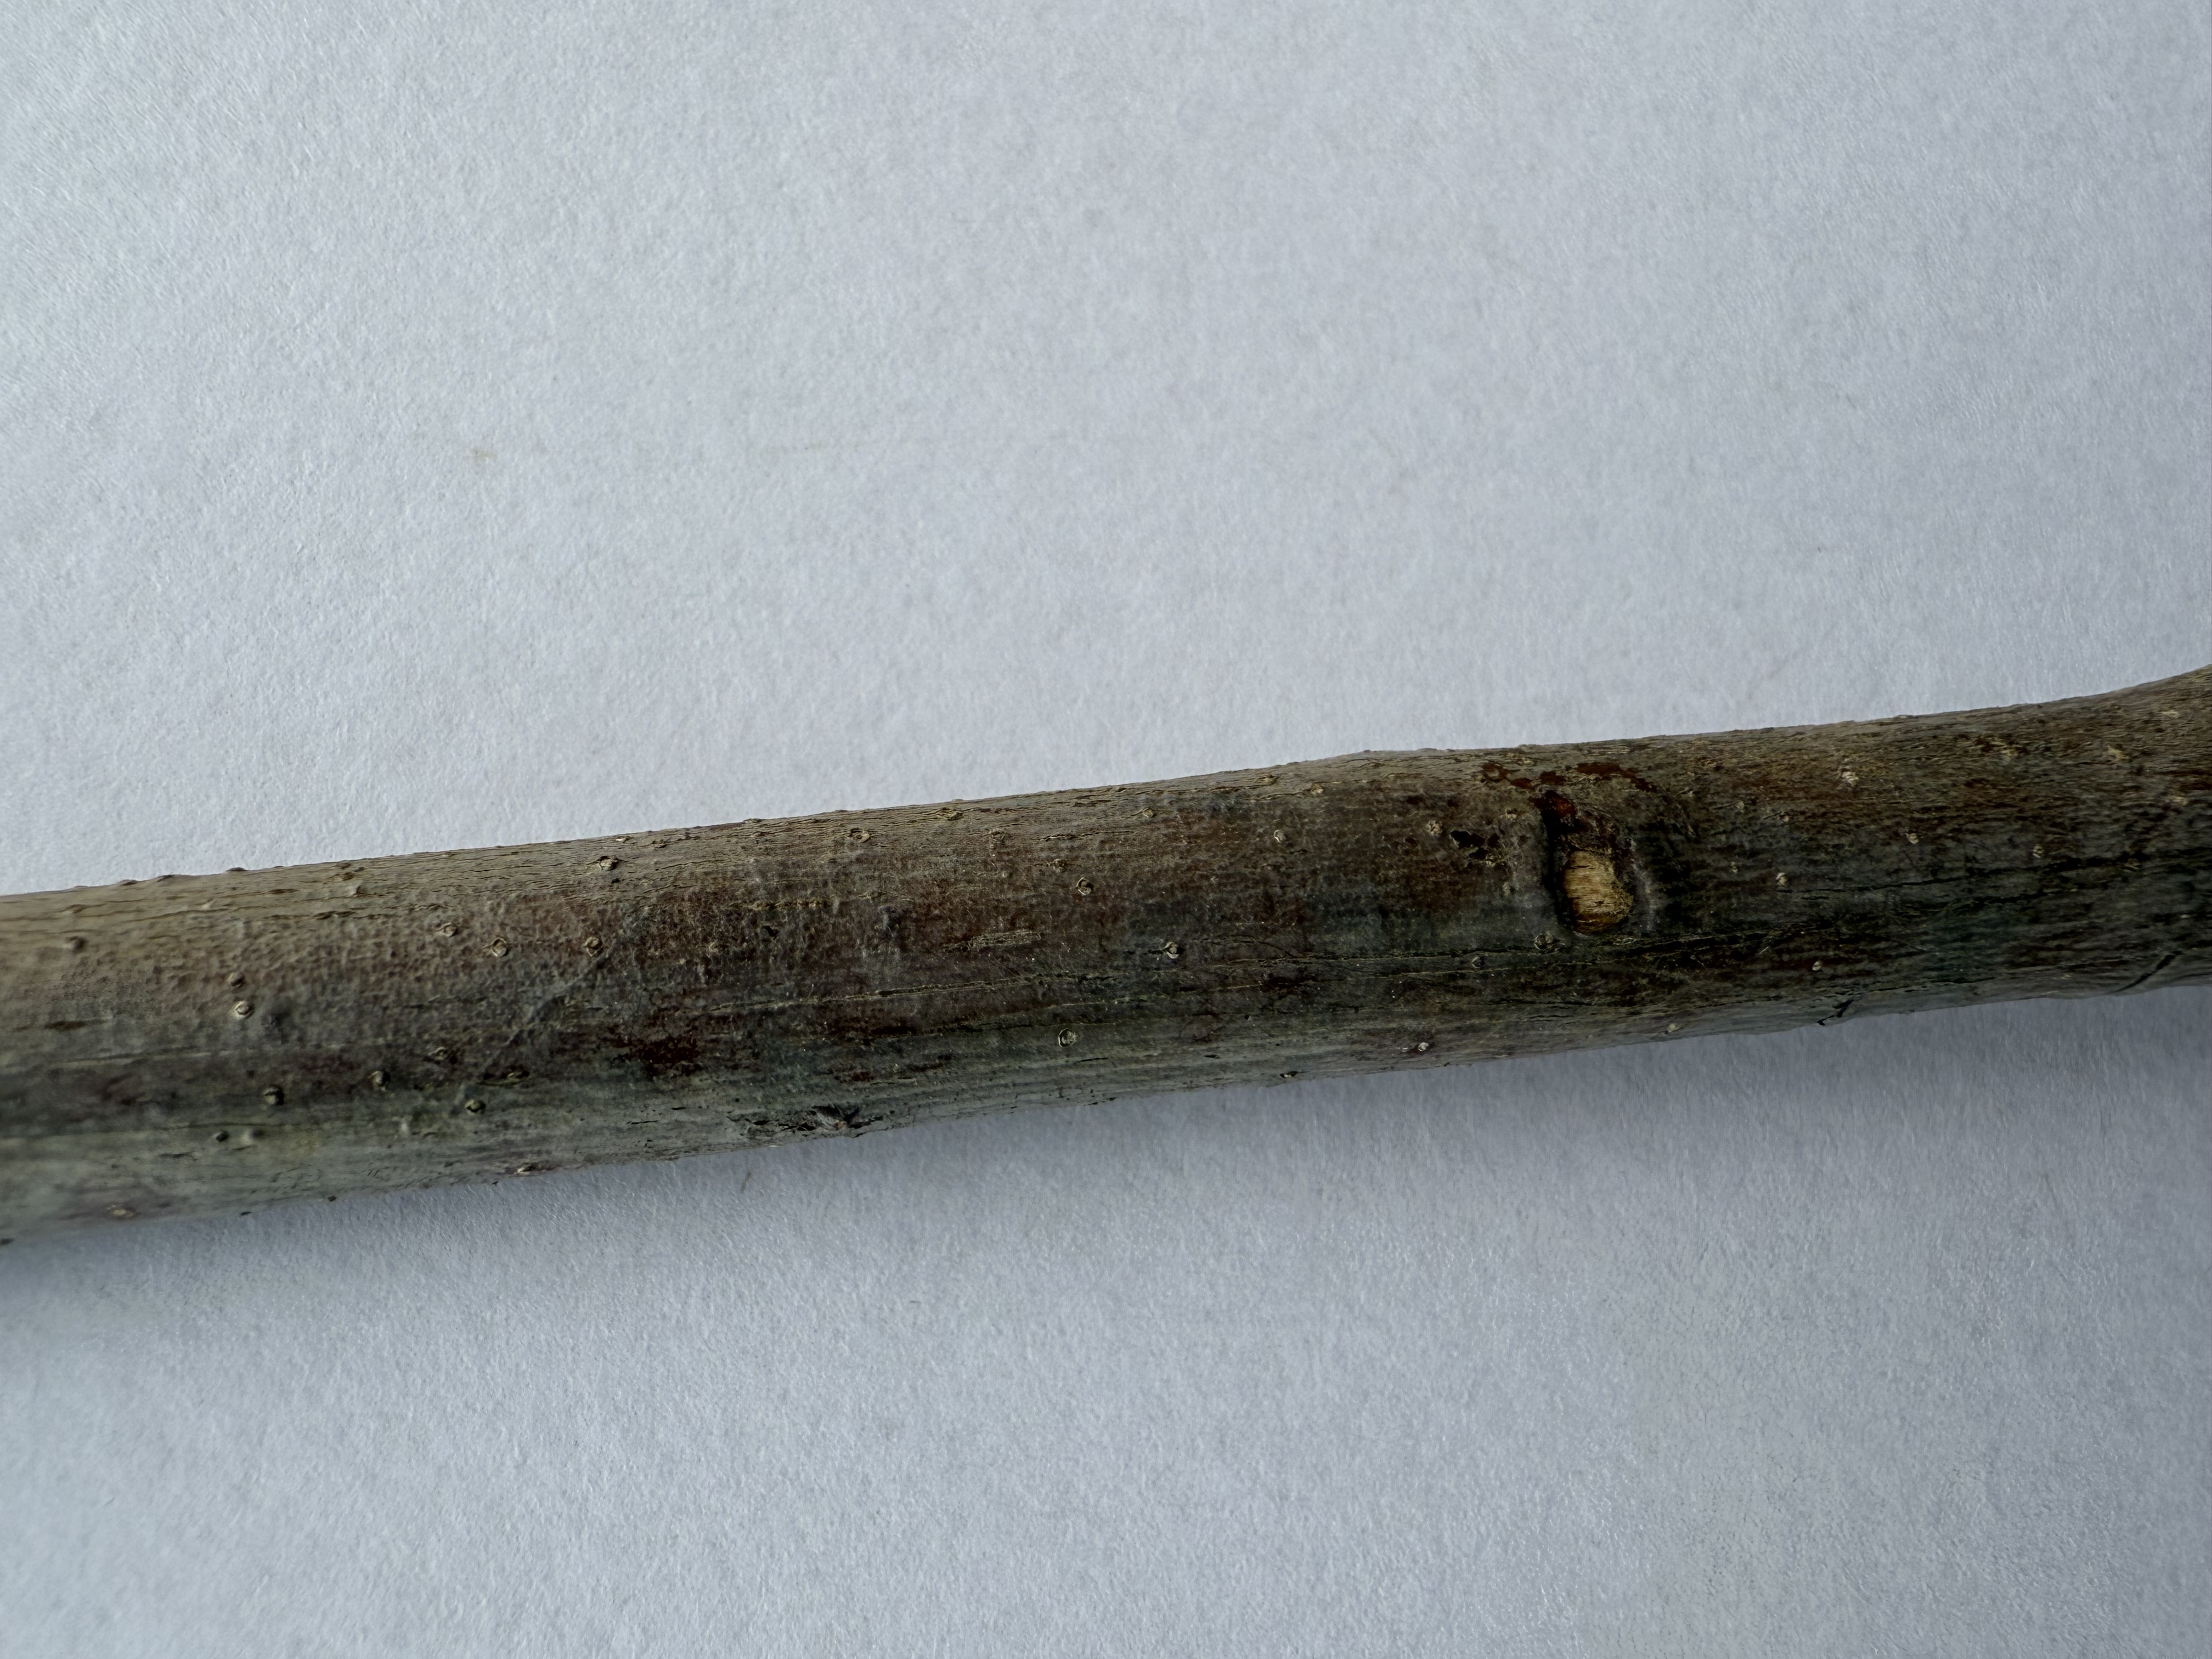
Variety: Jujube